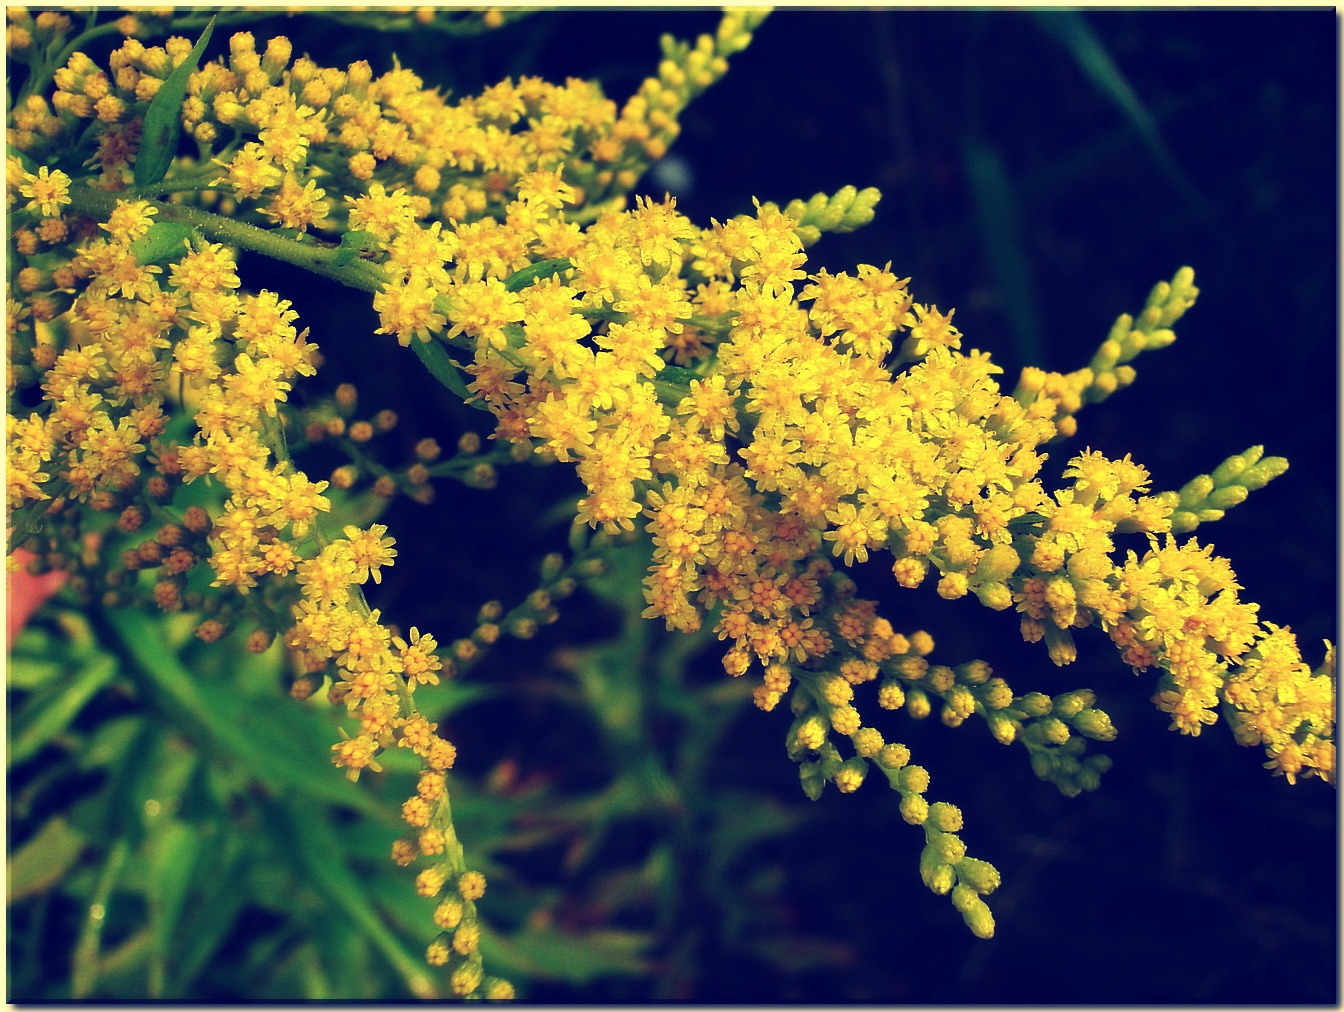
tree, nature, branch, blossom, plant, meadow, sunlight, leaf, flower, pollen, food, herb, produce, yellow, flora, wild flower, shrub, mimosa, flowering plant, golden rod, woody plant, land plant, close up endsommer herbstpflanze